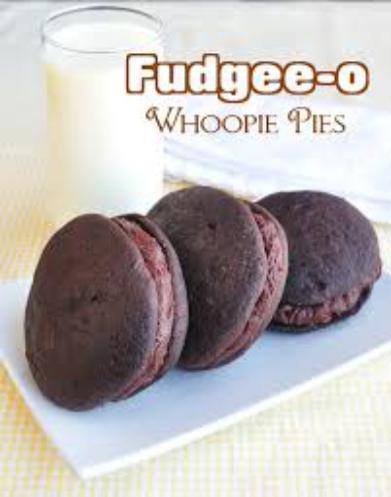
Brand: Fudgee-O
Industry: Food